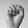
ASL letter: S